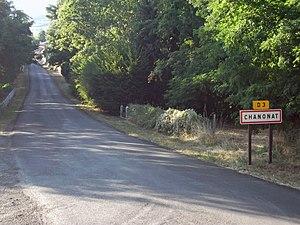
Entrée de Chanonat (depuis Le Crest) par la route départementale 3 [11883]
Chanonat est une commune française située dans le département du Puy-de-Dôme, en région Auvergne-Rhône-Alpes. Elle fait partie de l'aire urbaine de Clermont-Ferrand.